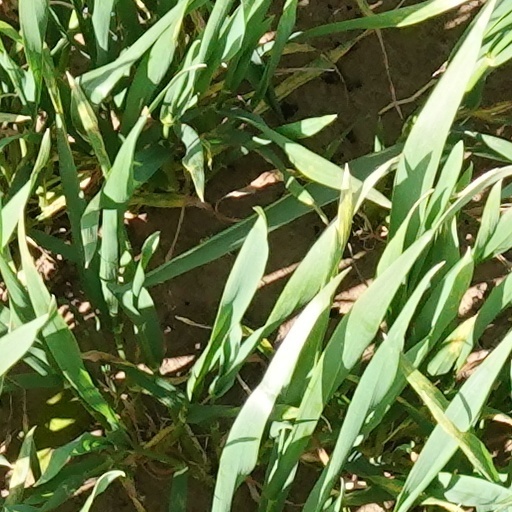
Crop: wheat